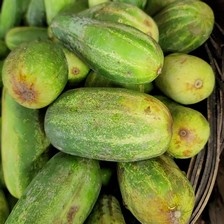
Label: cucumber